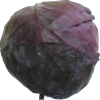
Label: red_cabbage